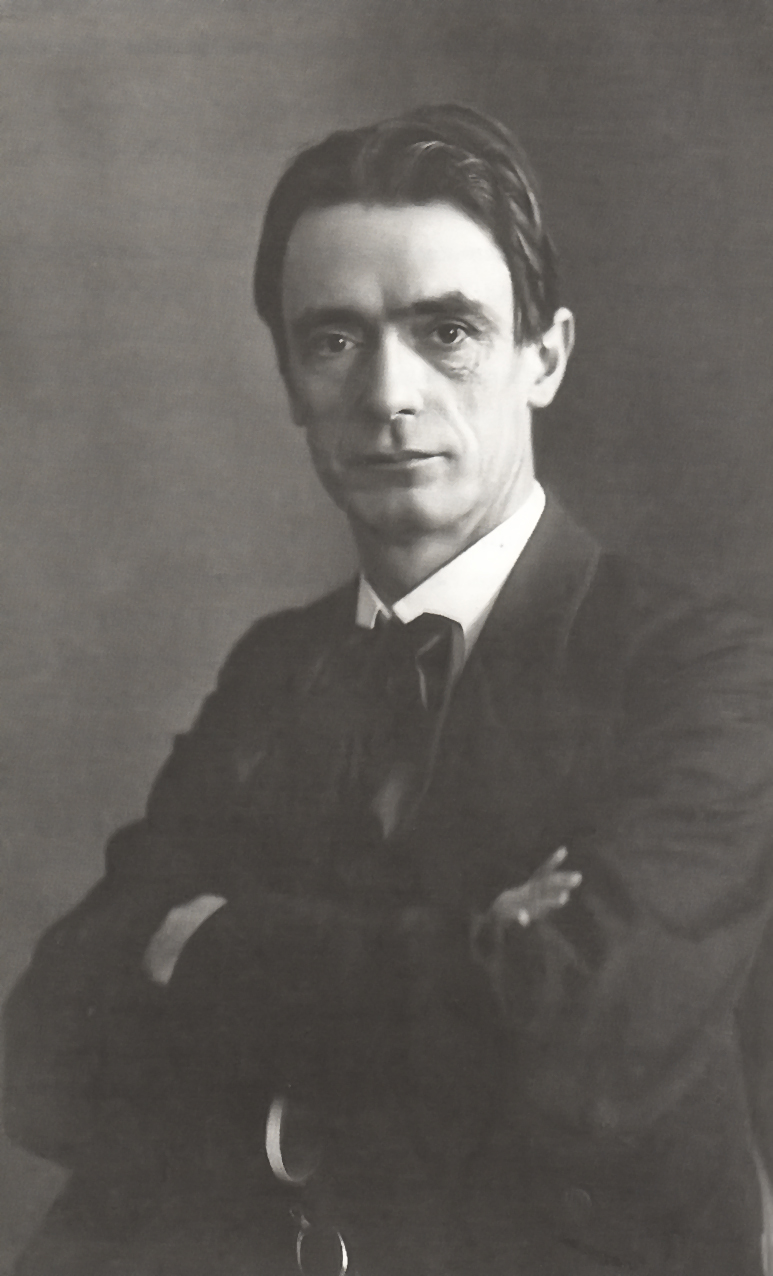
รูด็อล์ฟ ชไตเนอร์

|region = ปรัชญาตะวันตก
|image = Steiner um 1905.jpg
|name=รูด็อล์ฟ ชไตเนอร์
|birth_name = รูด็อล์ฟ โยเซ็ฟ โลเร็นทซ์ ชไตเนอร์
|birth_date = 27 กุมภาพันธ์ ค.ศ. 1861
|birth_place = มูรอกิราย จักรวรรดิออสเตรีย
|death_date = 30 มีนาคม ค.ศ. 1925 (64 ปี)
|death_place = ดอร์นัค ประเทศสวิตเซอร์แลนด์
|alma_mater = สถาบันเทคโนโลยีแห่งเวียนนามหาวิทยาลัยร็อสท็อค
|main_interests = อภิปรัชญา, ญาณวิทยา, ปรัชญาในวิทยาศาสตร์, esotericism|คุยหนิยม, ศาสนาคริสต์
|influences = Helena Blavatsky, Franz Brentano, โยฮัน ก็อทลีพ ฟิชเทอ|Fichte, Goethe, Eduard von Hartmann, เกออร์ค วิลเฮ็ล์ม ฟรีดริช เฮเกิล|Hegel, Immanuel Kant|Kant, Schelling, ฟรีดริช ชิลเลอร์|Schiller, Karl Julius Schröer,.Helmut Zander, "Anthroposophie in Deutschland", Göttingen, 2007, ISBN 3-525-55452-4. Silvio Gesell.
|influenced = Owen Barfield, Saul Bellow, Andrej Belyj, Hugo Bergmann, Josef Beuys, Martin Buber,Paddock & Spiegler 2005 Daniel Nicol Dunlop, วาซีลี คันดินสกี|Wassily Kandinsky, Edouard Schuré, Albert Schweitzer, Richard Tarnas, Valentin Tomberg
|notable_ideas = มนุษยปรัชญา, anthroposophical medicine, biodynamic agriculture, eurythmy, spiritual science, Waldorf education, holism in science
รูด็อล์ฟ โยเซ็ฟ โลเร็นทซ์ ชไตเนอร์ () เป็นนักปรัชญา นักปฏิรูปสังคม และสถาปนิกชาวออสเตรีย เขามีชื่อเสียงขึ้นมาในปลายคริสต์ศตวรรษที่ 19 จากการวิจารณ์แนวคิดและตีพิมพ์ผลงานด้านปรัชญาต่าง ๆ ผลงานชิ้นเด่นคือหนังสือ "The Philosophy of Freedom" เขากลายเป็นผู้ก่อตั้งองค์กรลับด้านเจตนิยมซึ่งต่อมาคือมนุษยปรัชญา แนวคิดขององค์กรนี้ได้รับอิทธิพลมาจากเทวปรัชญาและอุดมคติเยอรมัน
==อ้างอิง==
หมวดหมู่:ชาวออสเตรีย-ฮังการี
หมวดหมู่:นักปรัชญาชาวออสเตรีย
หมวดหมู่:สถาปนิกชาวออสเตรีย
หมวดหมู่:นักปรัชญาชาวเยอรมัน